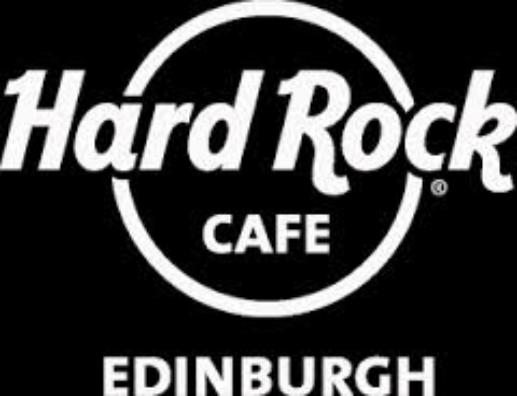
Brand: Hard Rock Cafe
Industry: Food